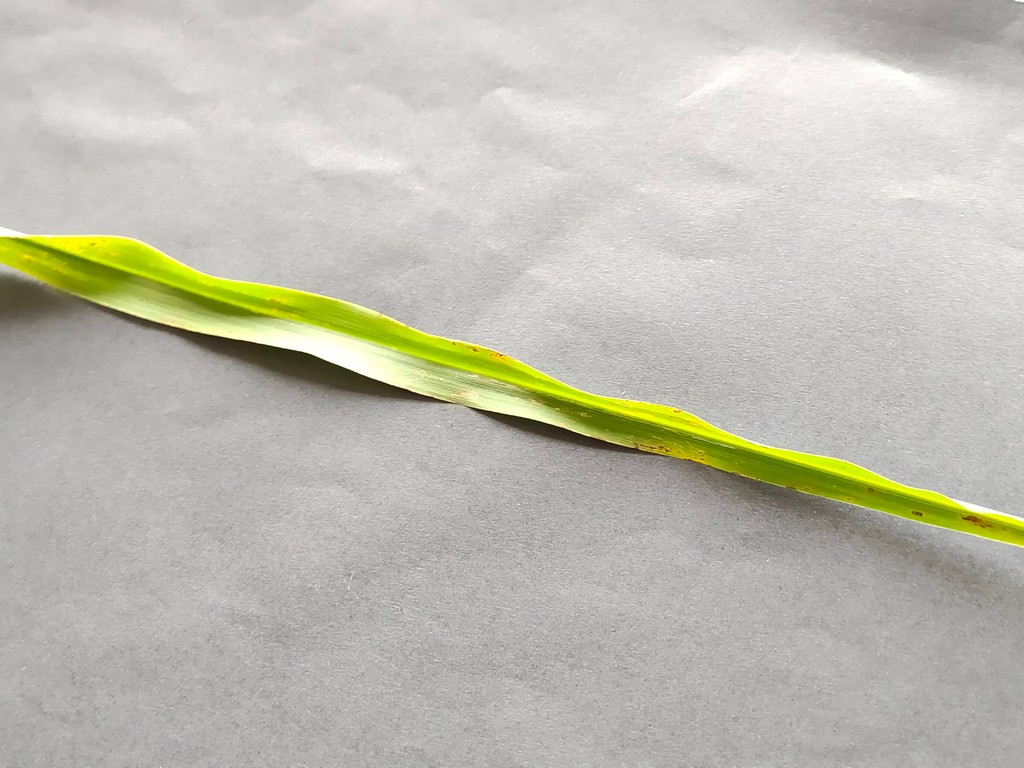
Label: Unhealthy